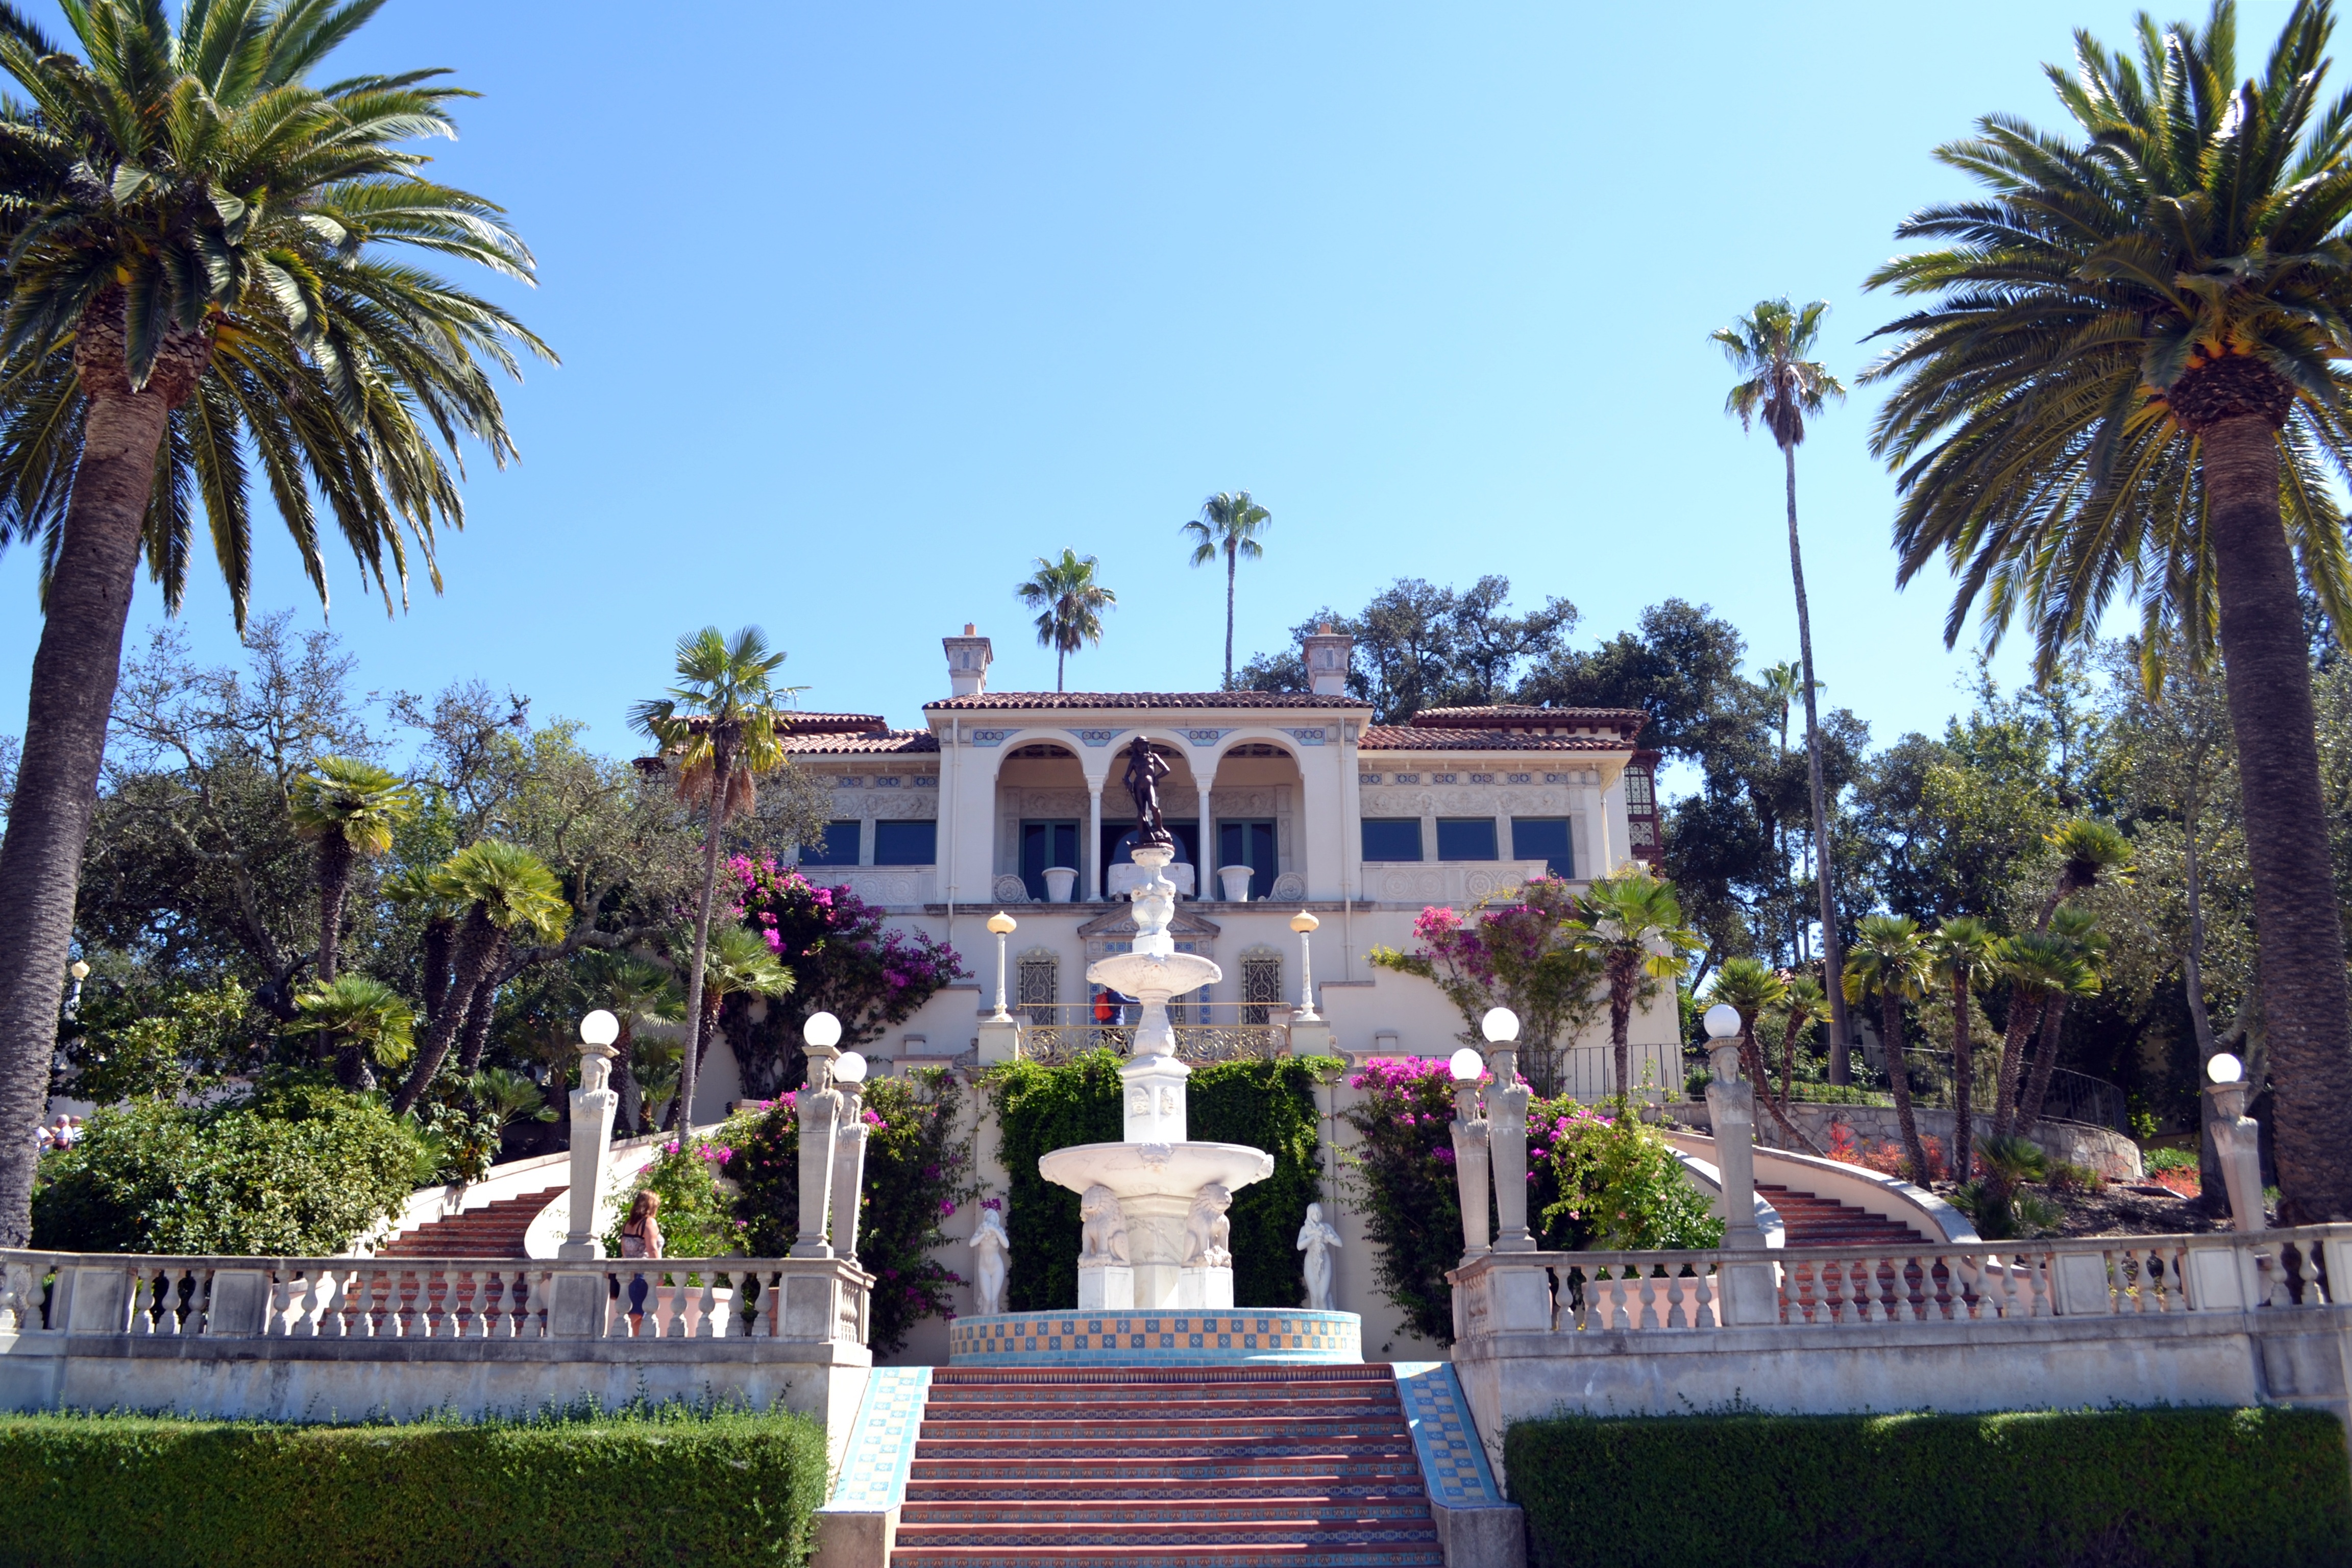
coast, tree, architecture, building, palace, vacation, ranch, plaza, usa, america, castle, california, resort, town square, estate, pacific, monterey, condominium, san simeon, hearst castle, arecales, palm family